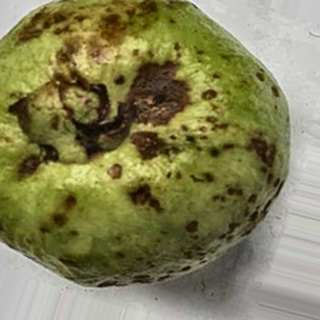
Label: guava_anthracnose